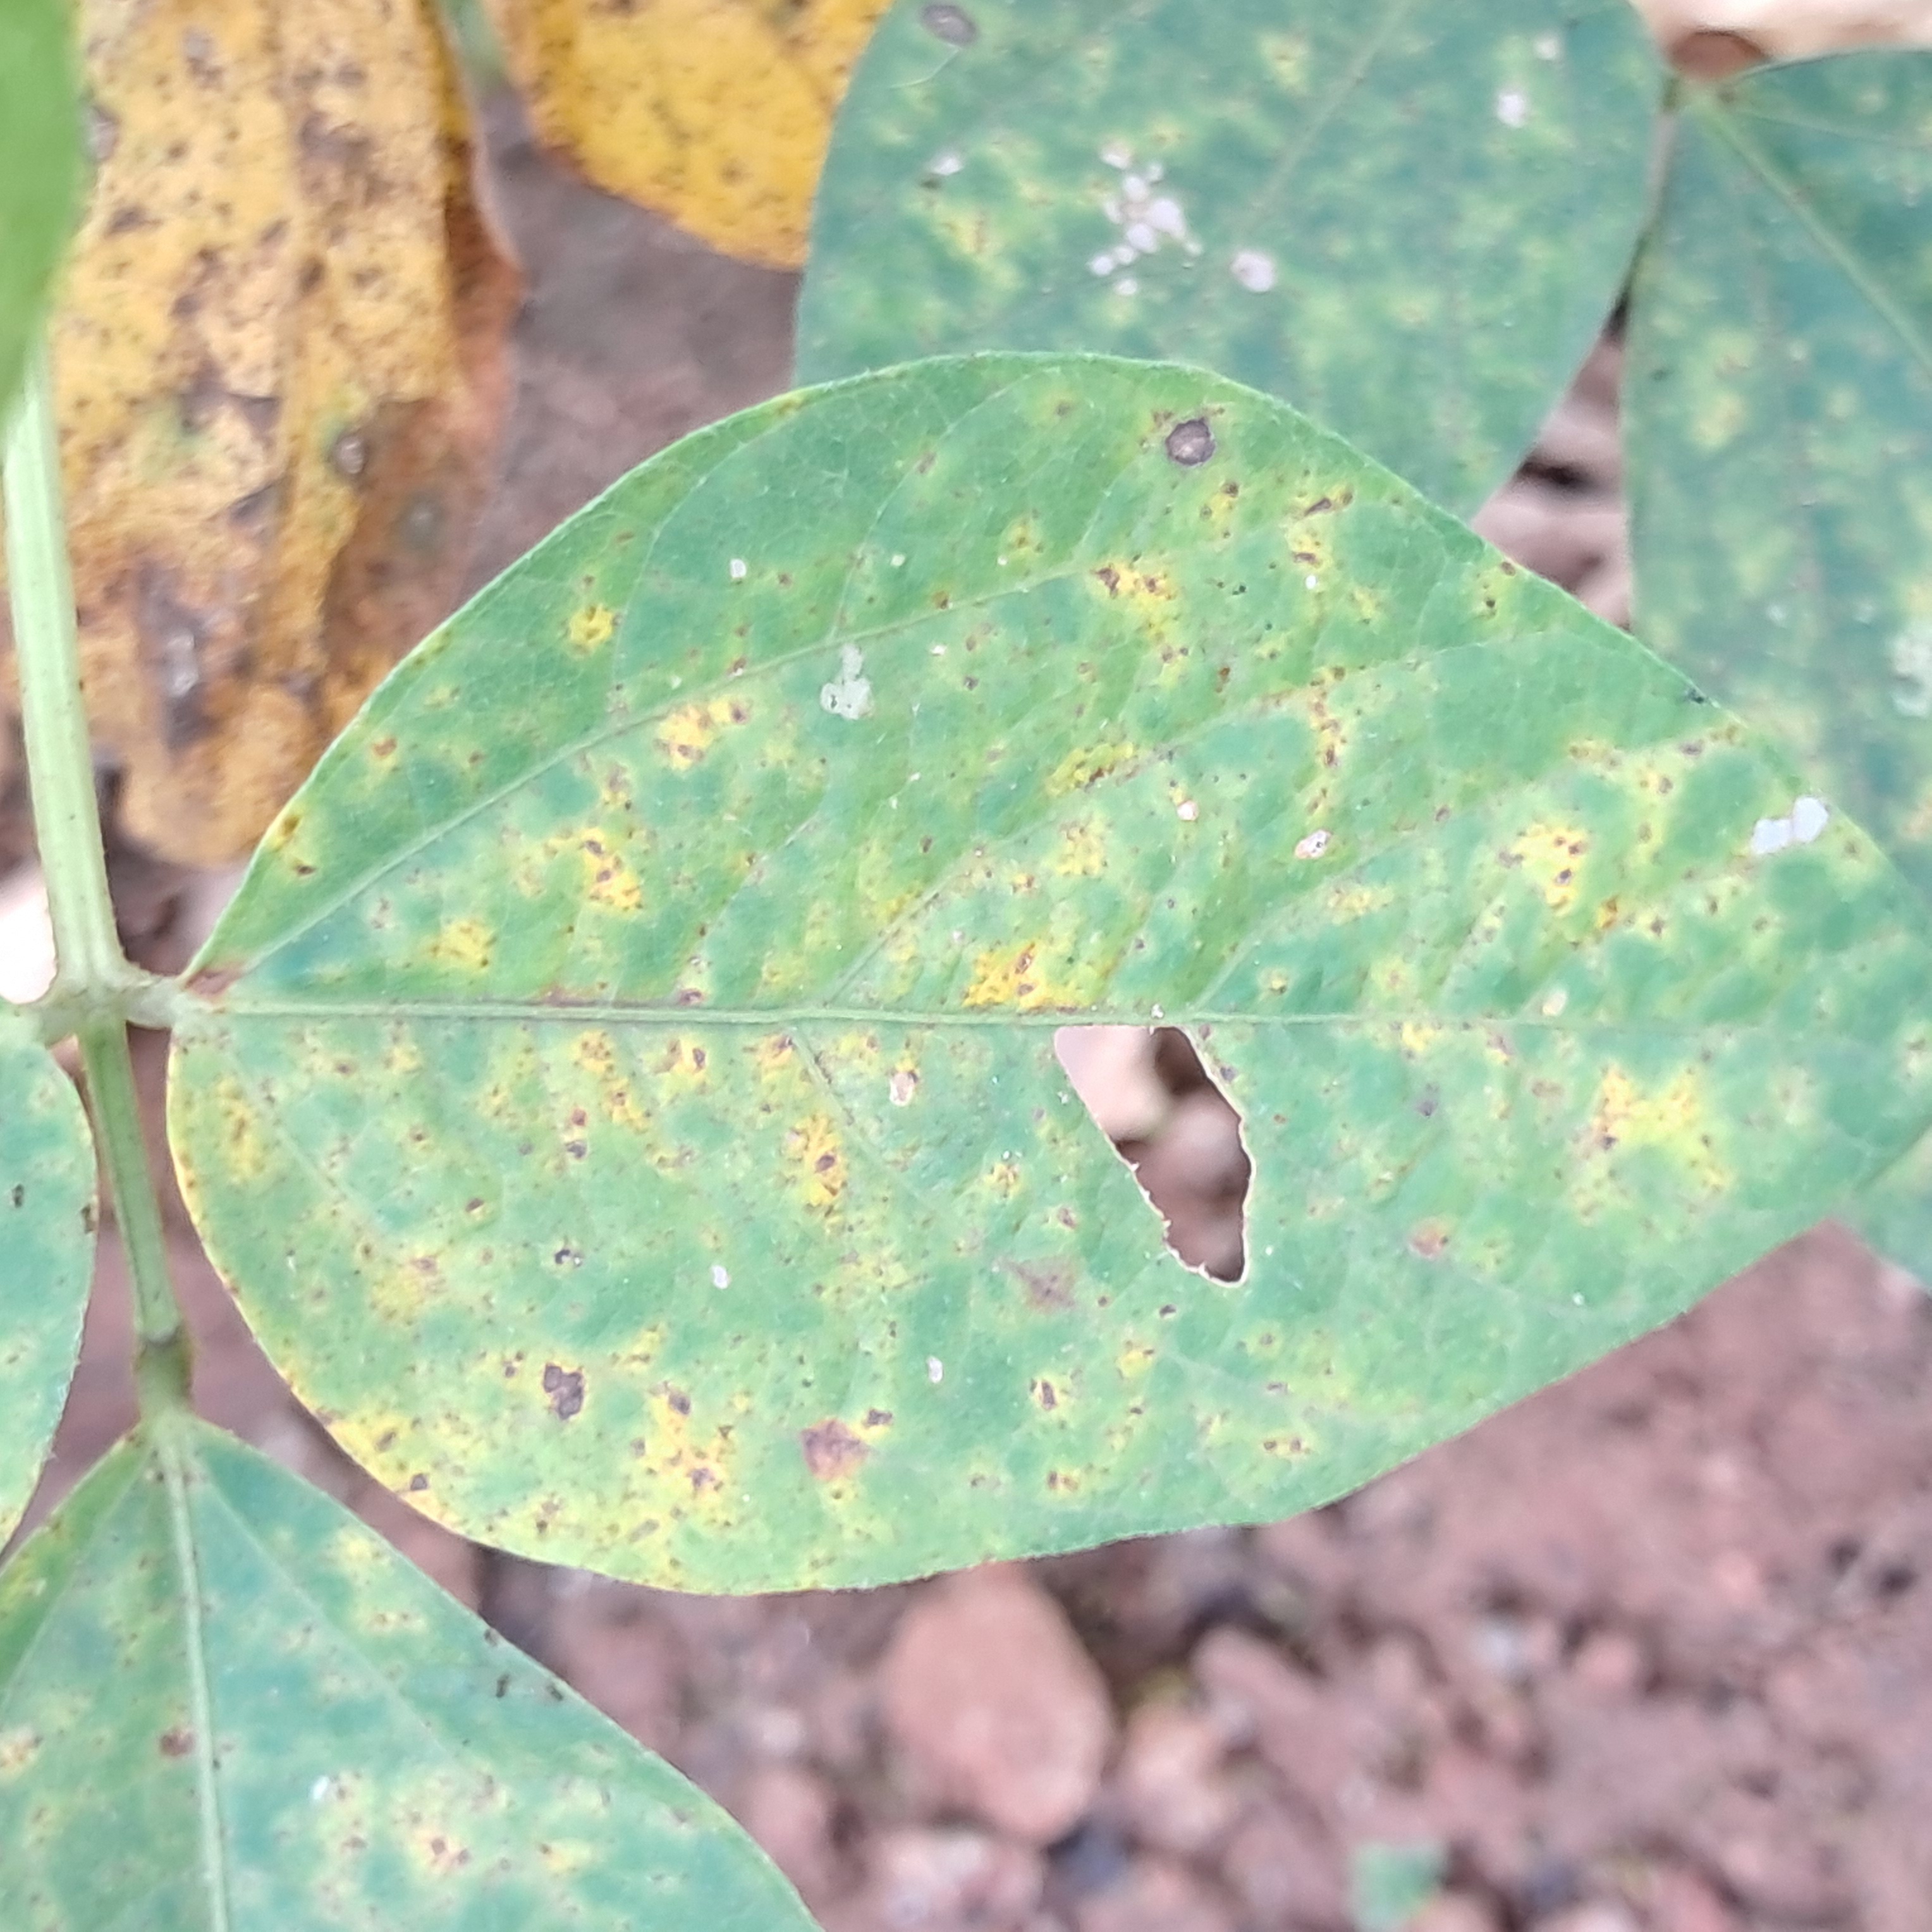
Label: Spectoria_Brown_Spot